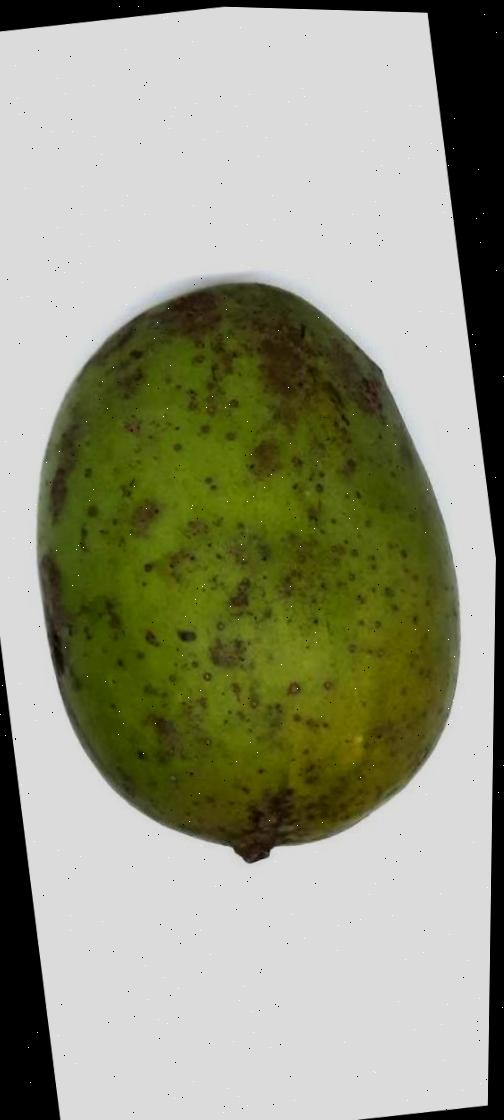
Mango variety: Langra